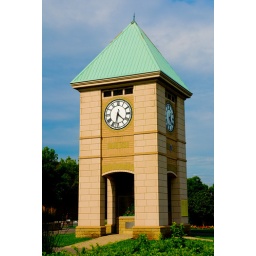
A clock tower located in a waterfront park in downtown Cornwall.